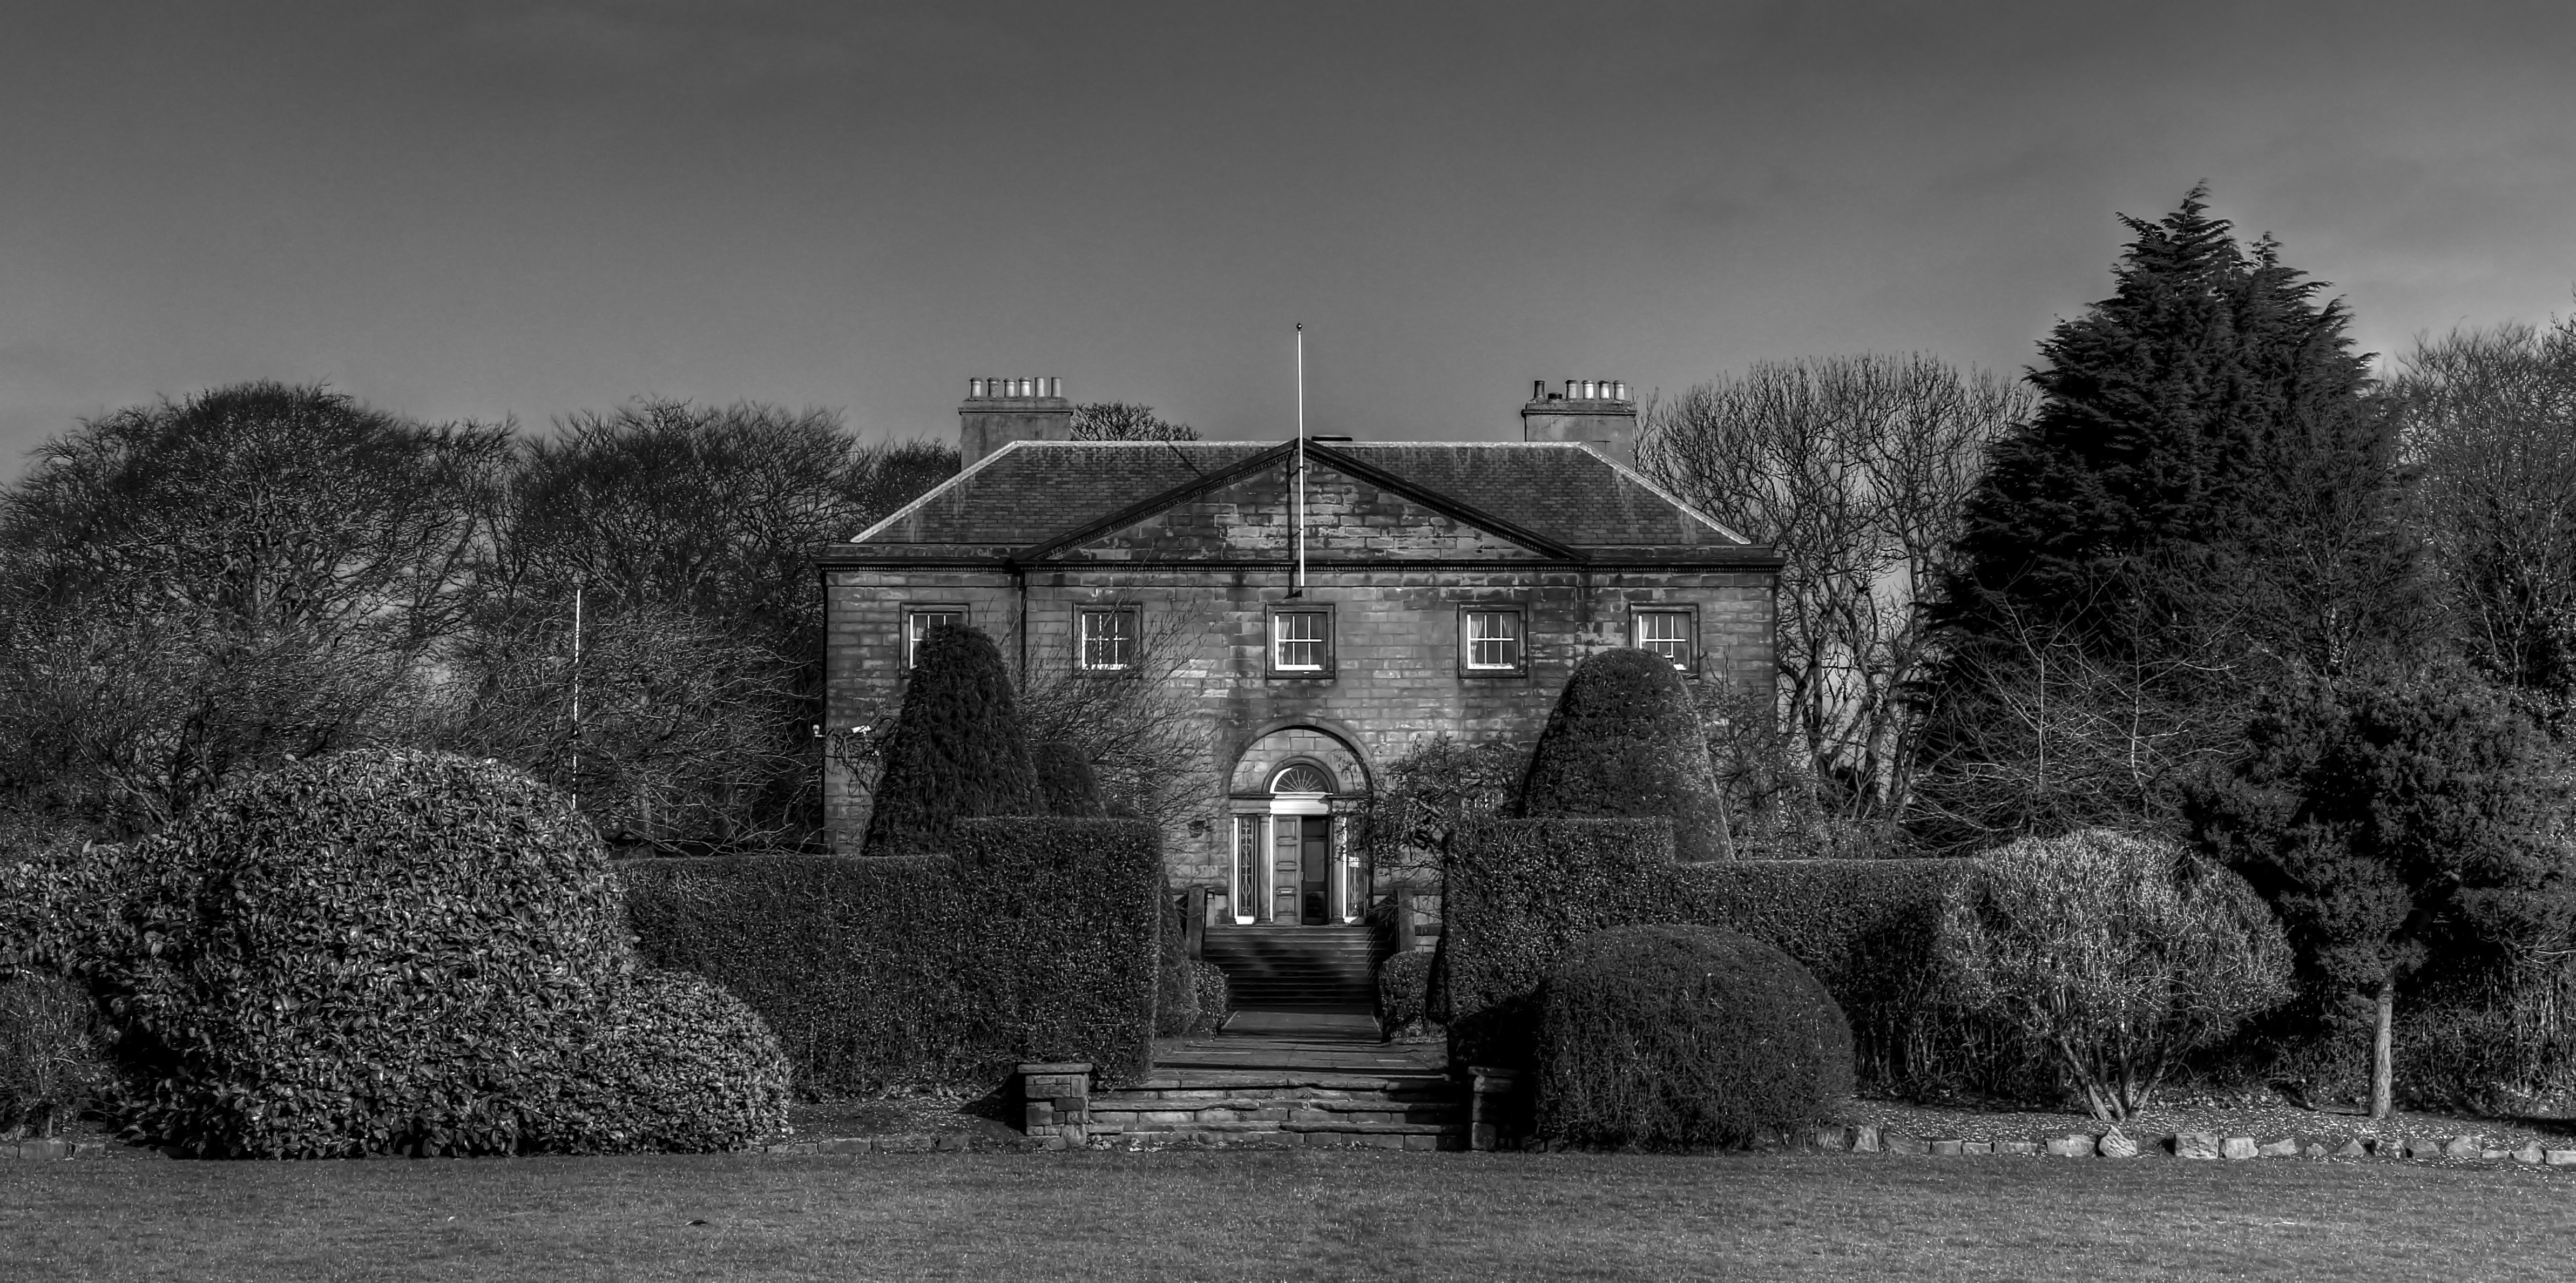
tree, black and white, mansion, house, building, home, darkness, church, chapel, black, garden, monochrome, uk, history, front, estate, northumberland, rural area, monochrome photography, backworth hall, manson